Gustav Randolph Manning

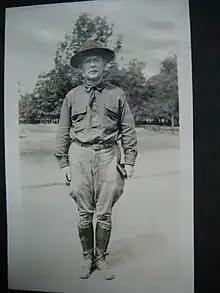
Manning in 1915

Gustav Randolph Manning (December 13, 1873 – December 1, 1953) was a German-American businessman and sports coach. Manning is best known for being the first ever President of the United States Soccer Federation, which he served from its founding in 1913 until 1915. Prior to his tenue with U.S. Soccer, Manning was involved with soccer club management across southern Germany, particularly with forming state associations.